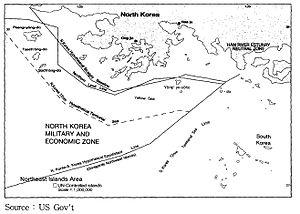
La Ligne de limite du Nord, souvent désigné par son nom anglais, Northern Limit Line constitue de facto la partie maritime occidentale de la frontière intercoréenne séparant les deux États antagonistes que sont la Corée du Nord et la Corée du Sud. Elle est située en mer Jaune, au sud du Golfe de Corée.